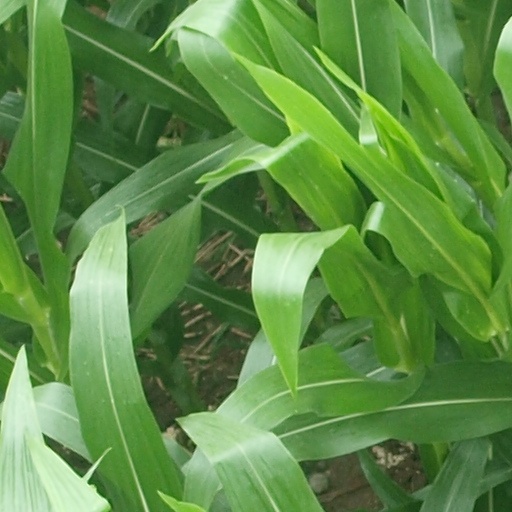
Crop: maize; corn